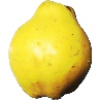
Label: quince